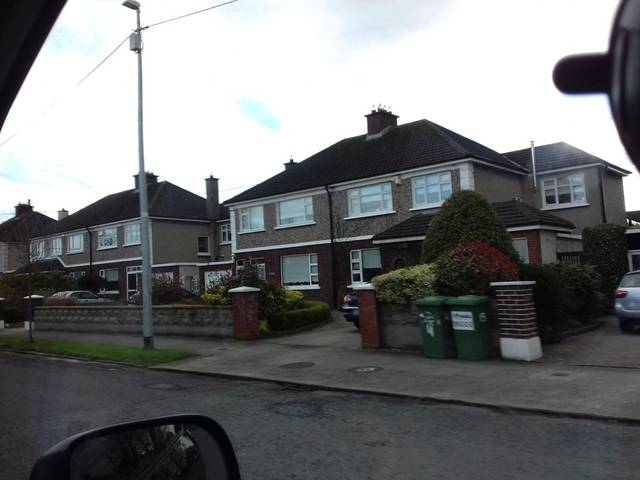
Region: Ireland
Coordinates: 53.384, -6.369